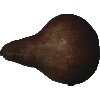
Label: Pear Kaiser 1